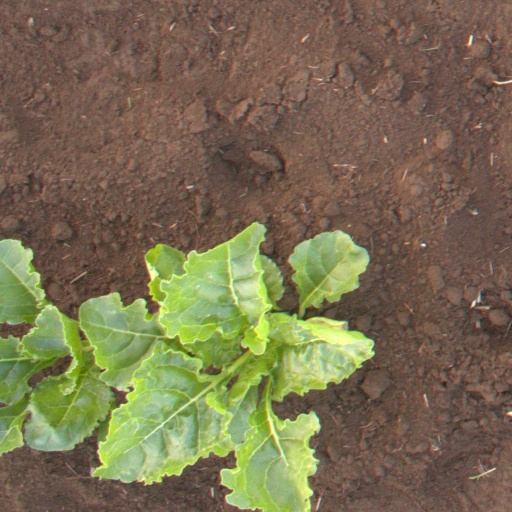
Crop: sugar beet